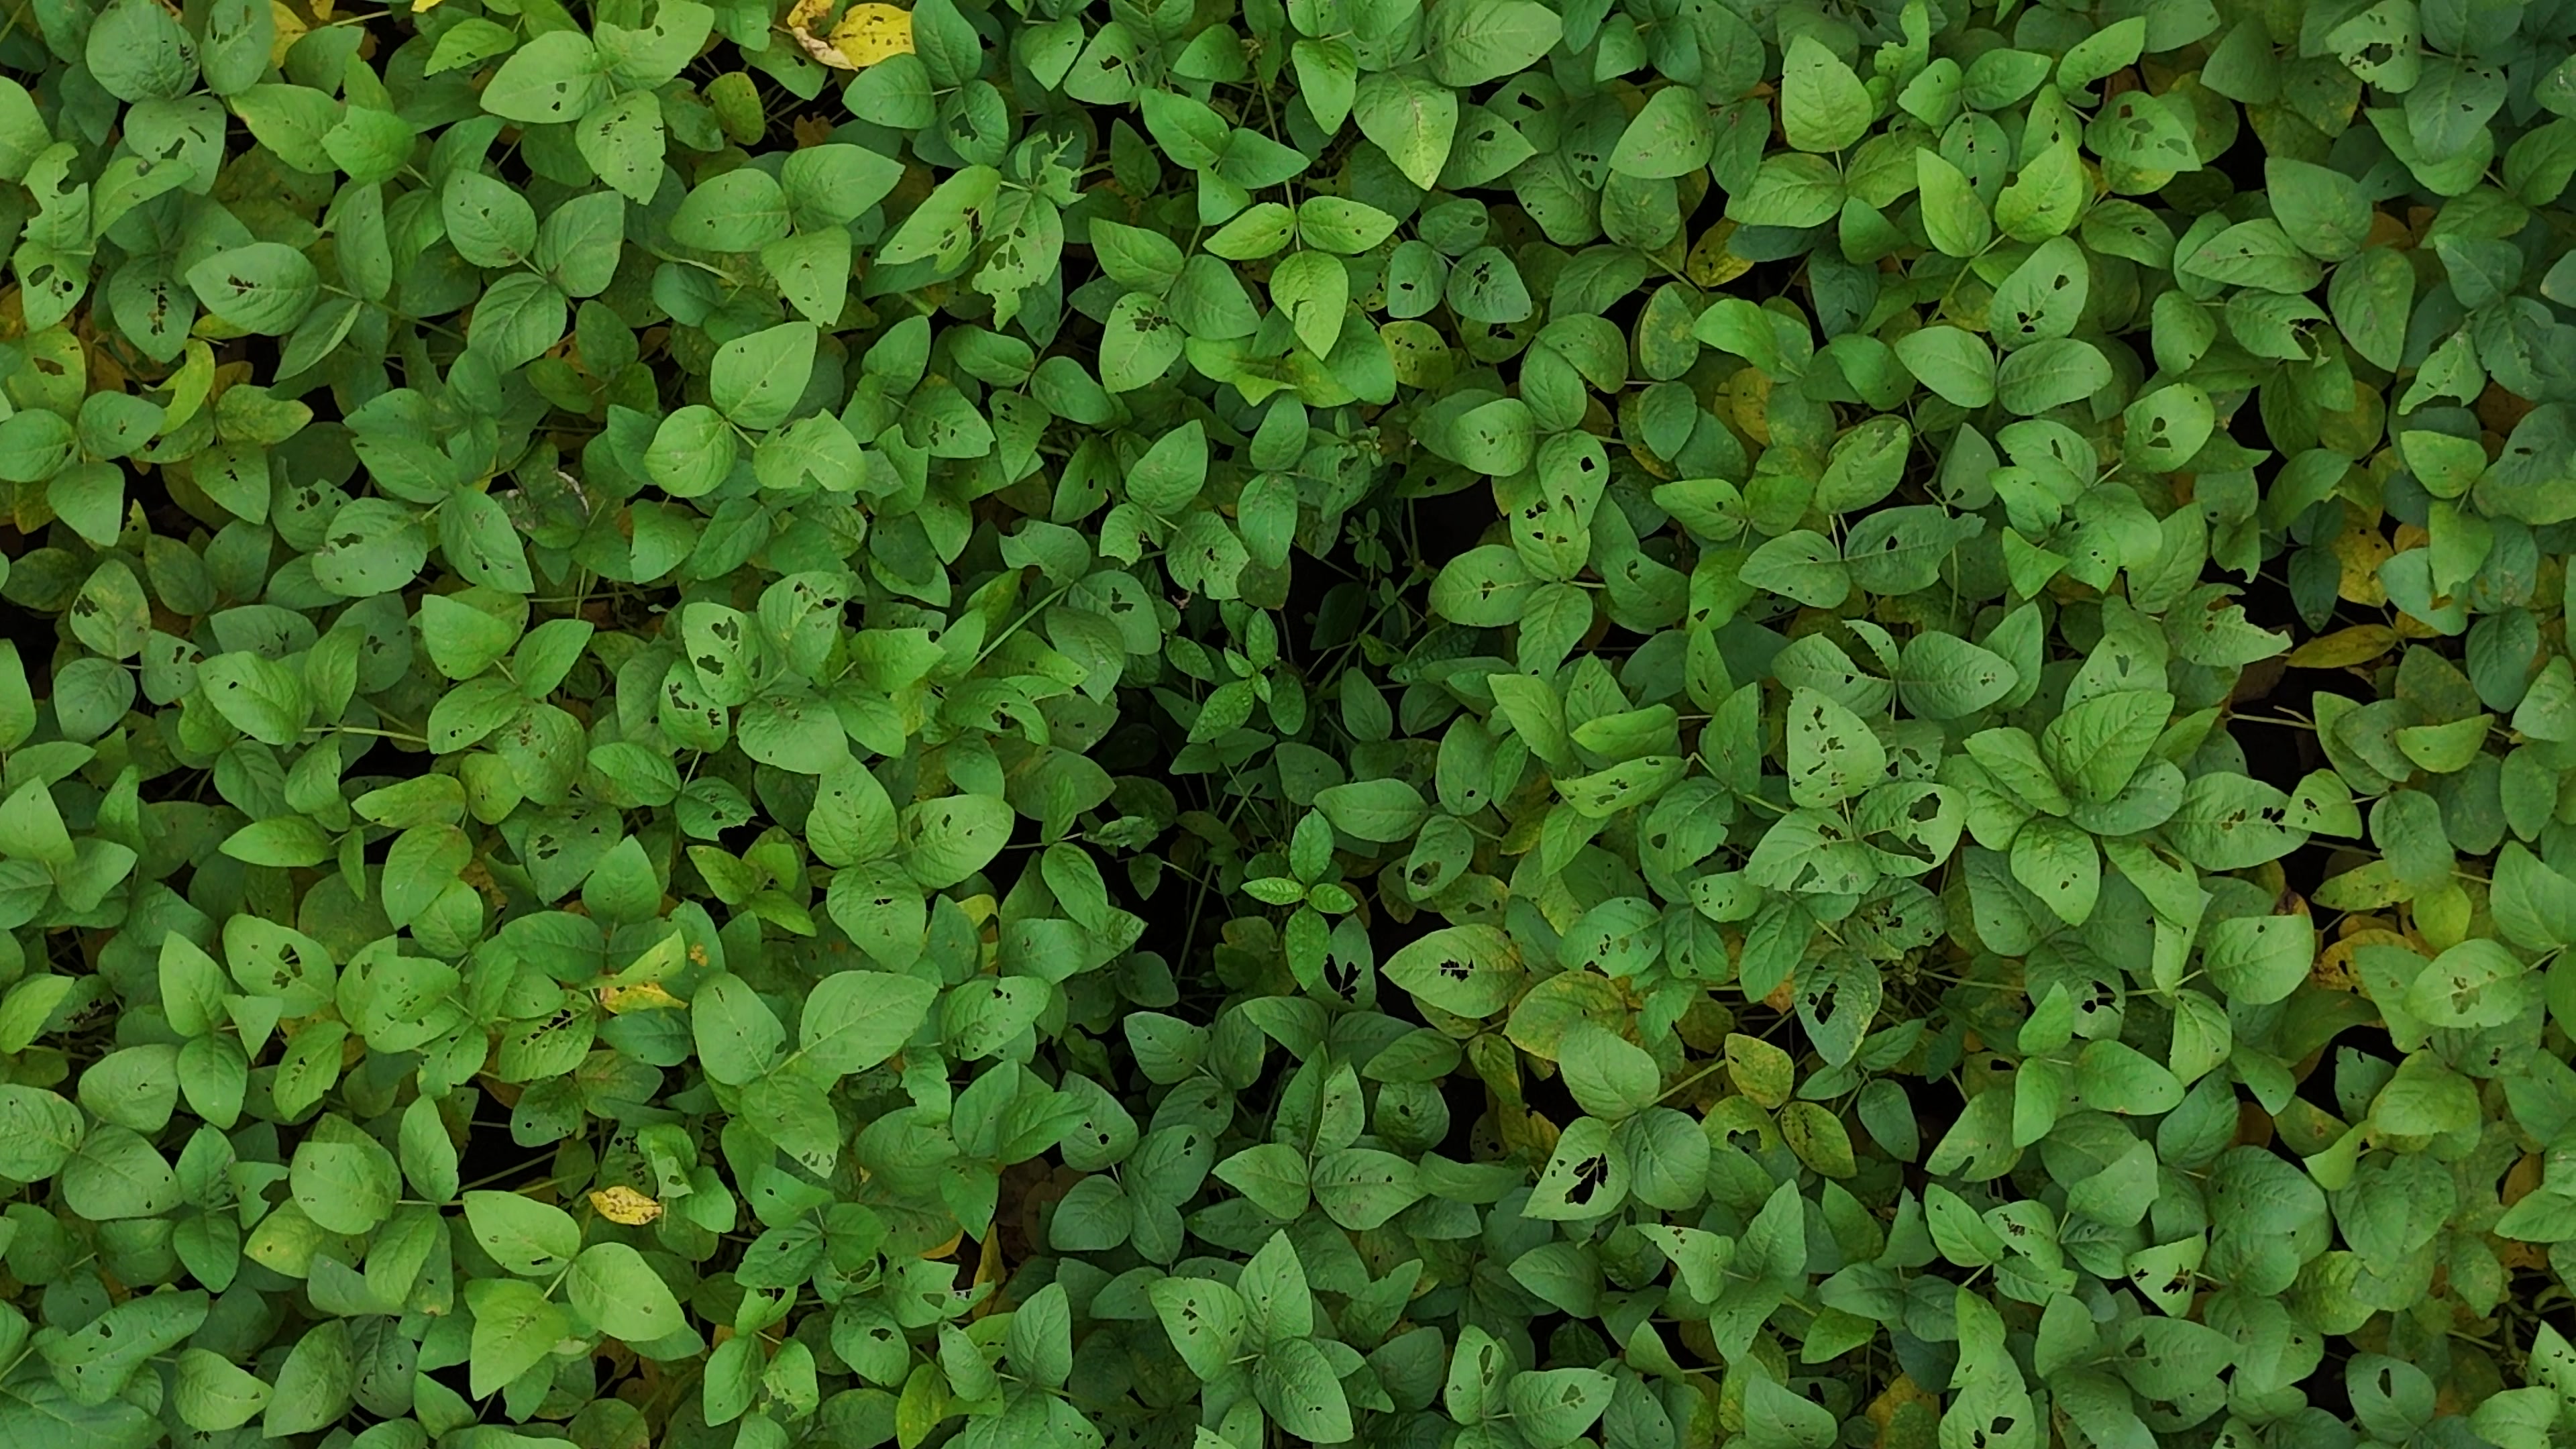
Label: Mosaic